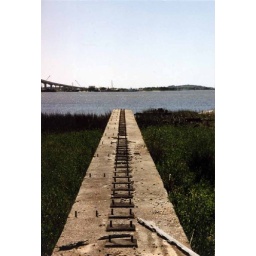
ship building remains in GA 2